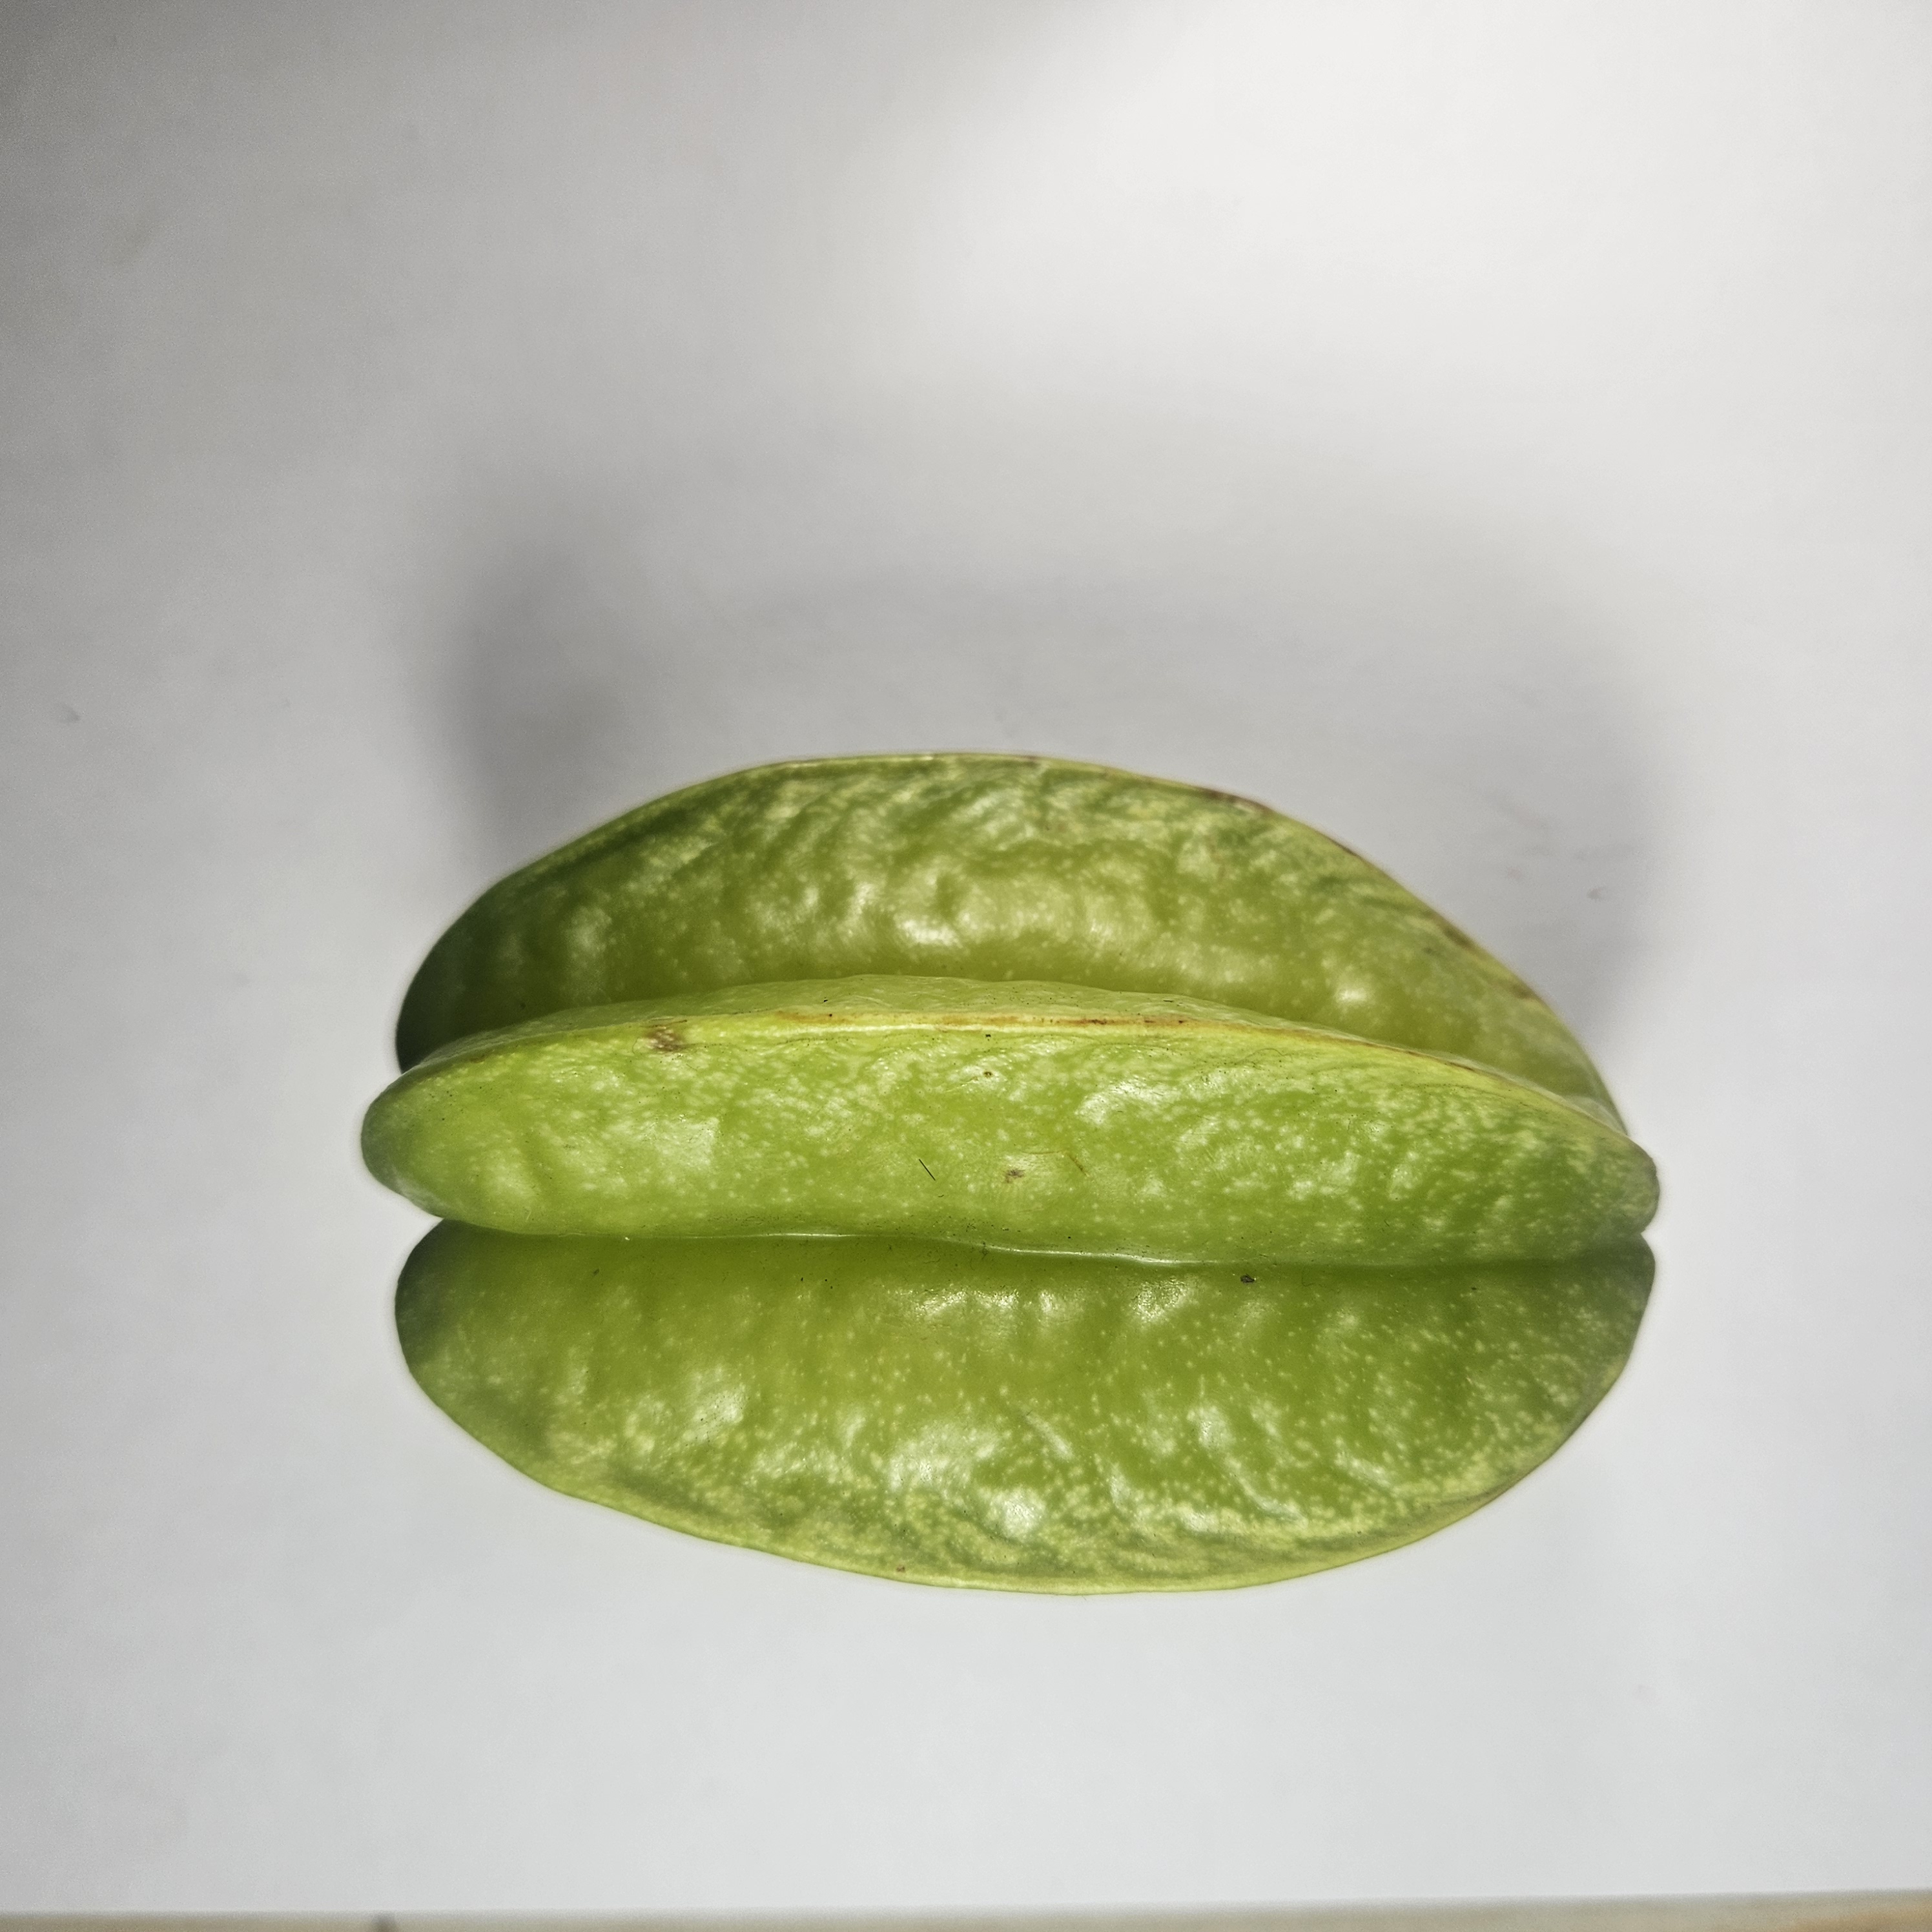
Label: Healthy Fruits